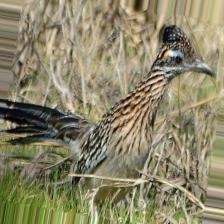
Species: ROADRUNNER
Scientific name: GEOCOCCYX